Black-footed ferret

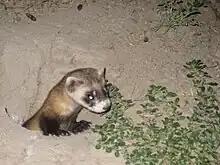
Ferret in the wild, July 2008, Conata Basin, South Dakota

The historical range of the black-footed ferret was closely correlated with, but not restricted to, the range of prairie dogs ("Cynomys" spp.). Its range extended from southern Alberta and southern Saskatchewan south to Texas, New Mexico, and Arizona. , the only known wild black-footed ferret population was located on approximately in the western Big Horn Basin near Meeteetse, Wyoming. Since 1990, black-footed ferrets have been reintroduced to the following sites: Shirley Basin, Wyoming; UL Bend National Wildlife Refuge and Fort Belknap Indian Reservation, Montana; Conata Basin/Badlands, Buffalo Gap National Grassland, Wind Cave National Park and the Cheyenne River Sioux Reservation in South Dakota; Aubrey Valley, Arizona; Rocky Mountain Arsenal National Wildlife Refuge and Wolf Creek in Colorado; Coyote Basin, straddling Colorado and Utah, northern Chihuahua, Mexico, and Grasslands National Park, Canada.